Tequisquiapan

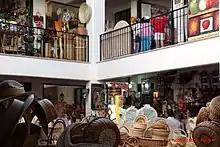
Central Market

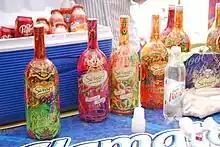
Wine coolers for sale at the Wine Fair

After tourism, agriculture and livestock is the most important economic activity of the municipality, employing just under fifteen percent of the working population. This is despite the fact that it is not very profitable due to the high operating costs, obsolete technology, insufficient credit and inadequate commercialization. The main crops are corn, beans, sorghum, alfalfa, grapes, chili peppers, tomatoes and tomatillos. Tequisquiapan is the largest producer of pasilla chili peppers in Mexico, but this production is under pressure due to imports of a similar chili pepper from Peru and China, and sold as pasilla. The municipality is asking for a registration to mark authentic pasilla chili peppers from the imported variety.